Question: Please indicate a possible affordance area of the bottle that can be used for holding
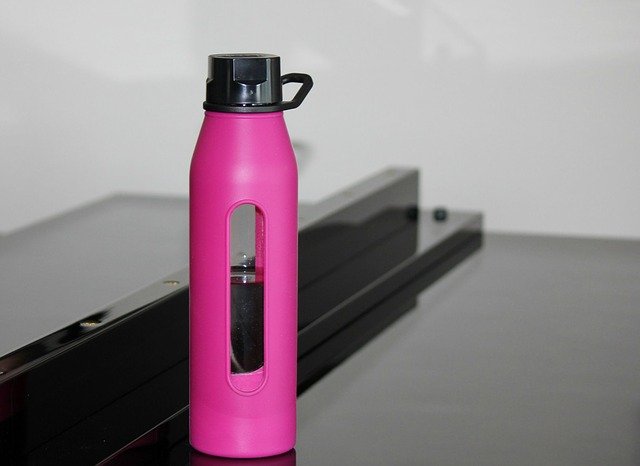
Answer: [194.175, 52, 310, 143.452]